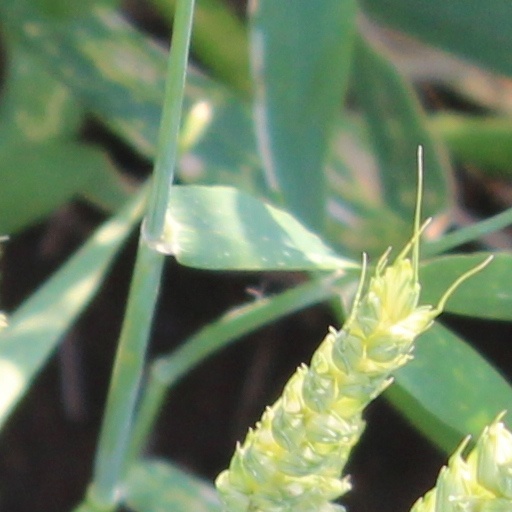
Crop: wheat